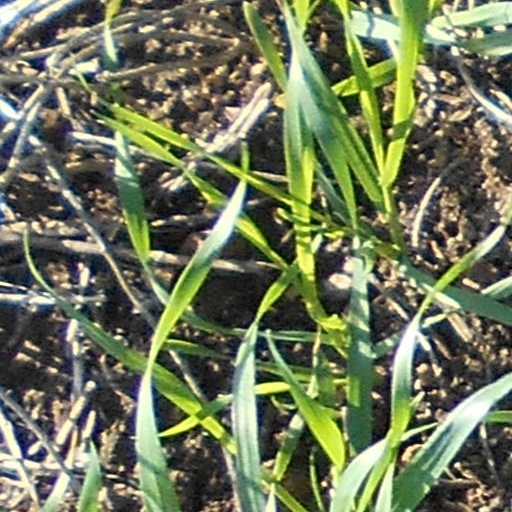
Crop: wheat